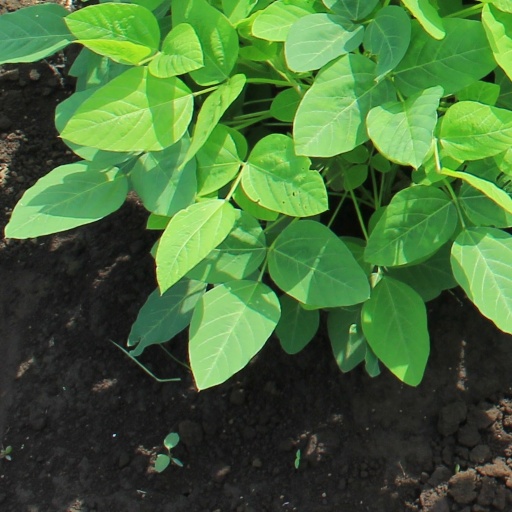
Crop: soybean